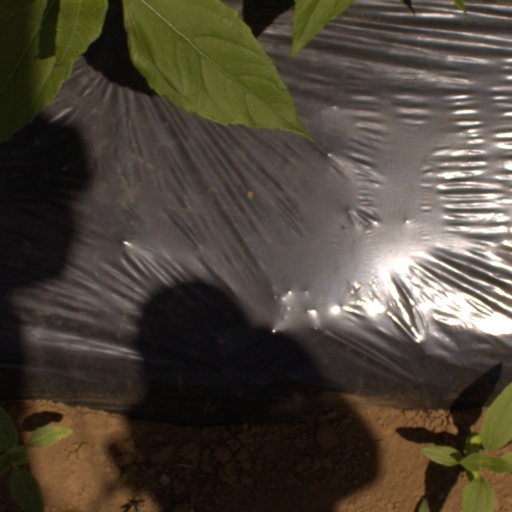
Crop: Jerusalem artichoke